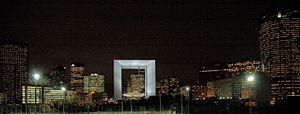
Grande_arche.jpg paris